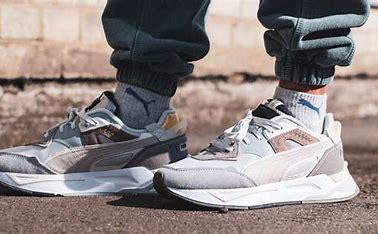
Brand: Puma
Model: Mirage Sport